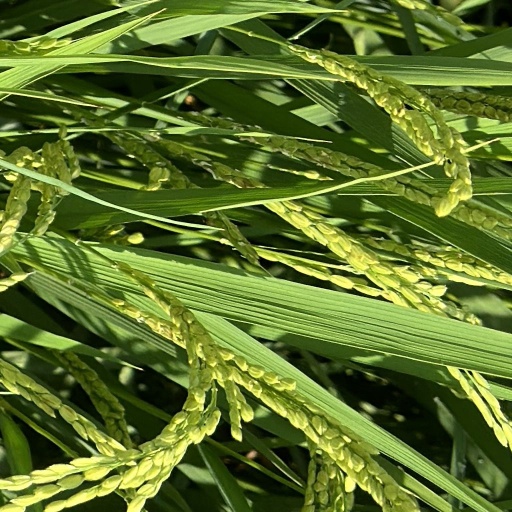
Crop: rice